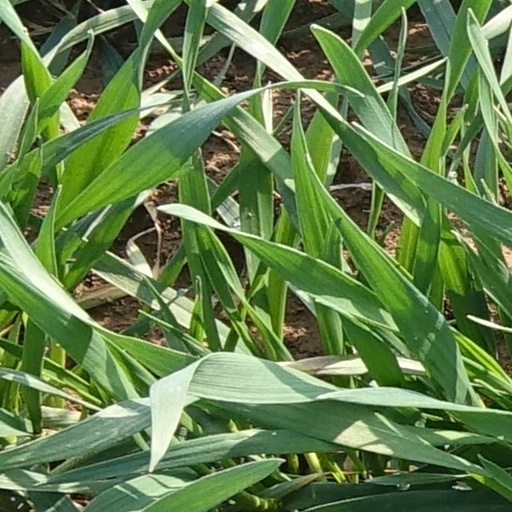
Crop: wheat